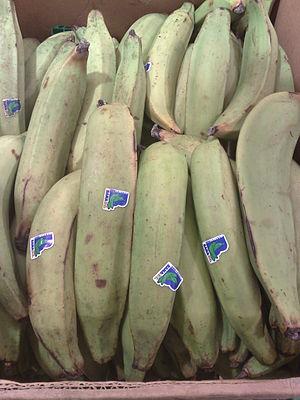
Les « plantains vrais » sont un groupe de variétés cultivées du genre Musa placé dans le sous-groupe Plantain du groupe de génome AAB.
La banane plantain est une espèce hybride de plante de la famille des Musaceae. Comme la banane dessert, elle est un sous-groupe de l'espèce Musa ×paradisiaca issue à l'origine du croisement entre Musa acuminata et Musa balbisiana.